San Benito el Real, Valladolid

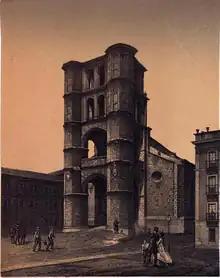
Drawing of the church before the 19th-century alteration of the two bodies of the bell tower.

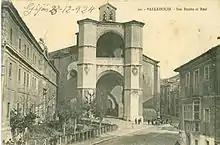
1924 photograph of the church.

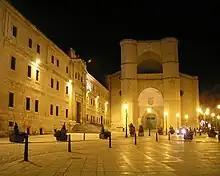
San Benito at night.

The church was built using stone from 1499 to 1515, following plans of Juan de Arandia and García de Olave. It is organized by three naves, which end in three polygonal apses without a crossing. The aisles are tall, with minimal height difference with the center nave, creating a space that suggests a single church-hall, more common in the first half of the 16th century.